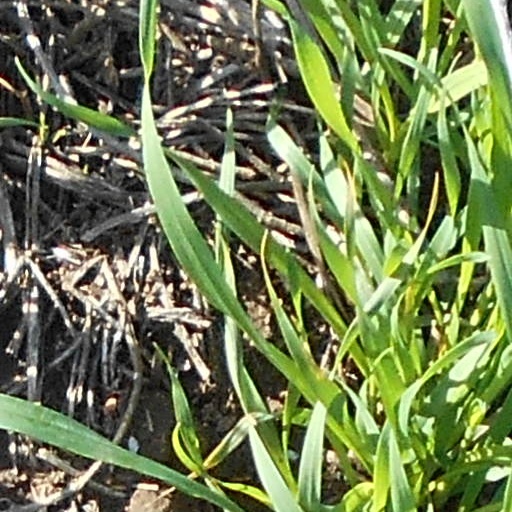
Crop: wheat